21st Airship Group

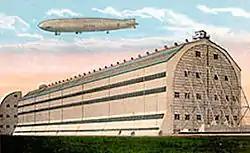
Postcard of Lighter-Than-Air ship hangar at Scott Field

The 1st Balloon Group was organized in the fall of 1921 to support the Air Service Balloon and Airship School at Brooks Field, San Antonio, Texas. However, a series of mishaps in operating the hydrogen-filled craft led to the transfer of the school from Brooks to Scott Field, Illinois, on 26 June 1922. Lighter-than-air ships were used at Scott Field to research the capabilities of aerial photography, meteorology and conduct altitude experiments. In the late 1920s, the emphasis shifted from airships to balloons. Airplanes began to dominate activities at Scott Field, and in the late 1930s, the lighter-than-air activities there came to an end.